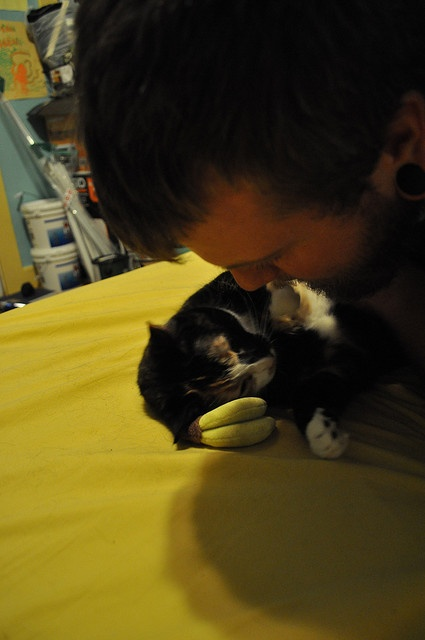
THERE IS A CAT THAT IS LYING DOWN ON ITS BACK
A man puts his face close the face of a calico cat.
A man puts his face close to a cat lying down on a bed.
A young man is hugging a kitty on the bed.
A man in a cat's face while he is sleep.